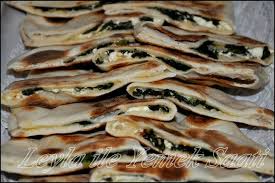
Yemek: gozleme